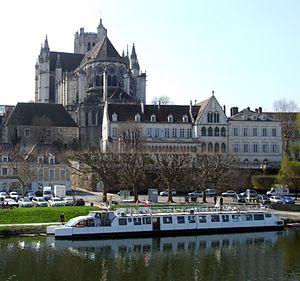
Vue générale de la cathédrale Saint-Étienne côté chevet - Auxerre, Bourgogne, France. Vue depuis la rive droite de l'Yonne. Devant la cathédrale et légèrement sur la droite de la photo, est l'ancien palais épiscopal (maintenant le siège de la préfecture de l'Yonne) et ses trois corps de bâtiment
La cathédrale Saint-Étienne d'Auxerre est une cathédrale catholique française, située dans la ville d'Auxerre, dans le département de l'Yonne. De style gothique, elle fait l'objet d'une protection au titre des monuments historiques depuis 1840. Elle est dédiée à saint Étienne, premier martyr auxerrois.
Le palais épiscopal d'Auxerre est un monument historique classé dans la ville d'Auxerre, dans le département de l'Yonne dans le nord de la Bourgogne, en France. Siège de l'ancien évêché d'Auxerre, les bâtiments que l'on peut voir de nos jours datent du XIIᵉ siècle pour les parties les plus anciennes.